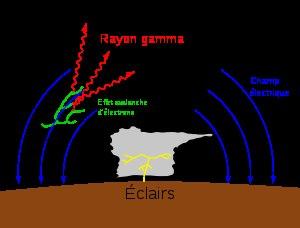
Les flashs de rayons gamma terrestres réfèrent aux émissions de rayons gamma par l'atmosphère terrestre, associées aux orages. Observés pour la première fois depuis l'espace en 1991 par l'Observatoire de rayons gamma Compton, les TGF durent entre 0,1 et 2 millisecondes, et ont des énergies allant jusqu'à 40 mégaélectron-volt.